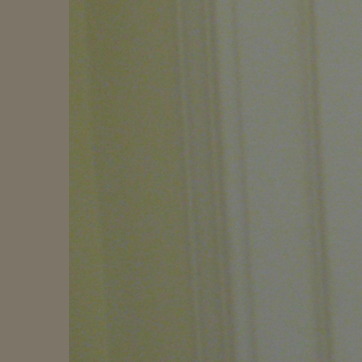
Material: painted